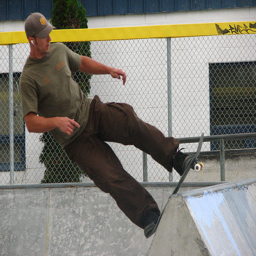
A man is listening to music while skateboarding.
A man wearing earphones doing a trick on a skateboard ramp.
A man riding a skateboard up the side of a ramp.
A man on his skateboard doing tricks on a ramp.
A man on a skateboard does a trick on a ramp.